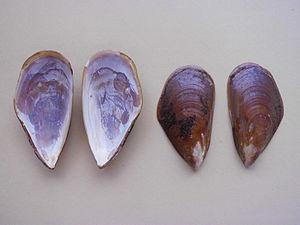
Perna est un genre de mollusques bivalves de la famille des Mytilidae.